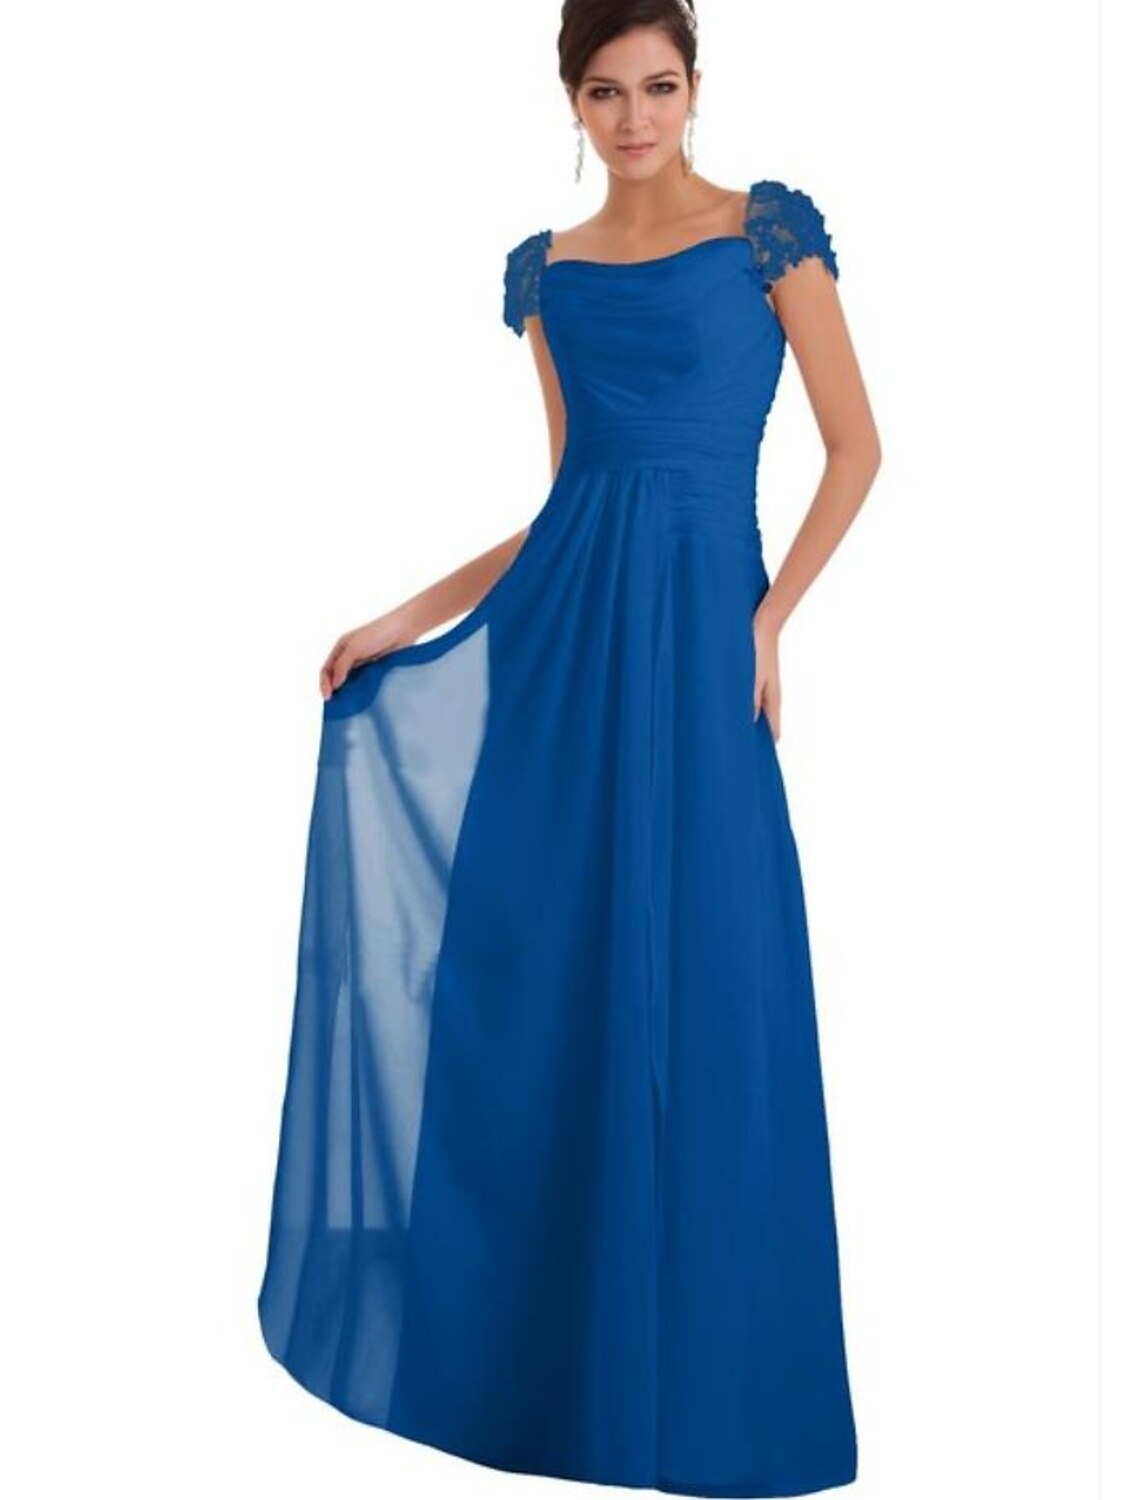
A-Line Bridesmaid Dress Square Neck Short Sleeve Elegant Floor Length Chiffon with Lace
A-Line Bridesmaid Dress Square Neck Short Sleeve Elegant Floor Length Chiffon with Lace
Category: Apparel & Accessories > Clothing > Wedding & Bridal Party Dresses > Bridal Party Dresses